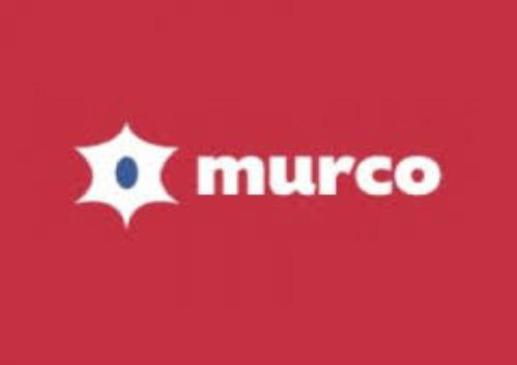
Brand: murco-2
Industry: Electronic